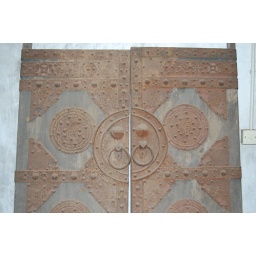
The handmade iron fixtures on these wooden doors are even more stunning in person.